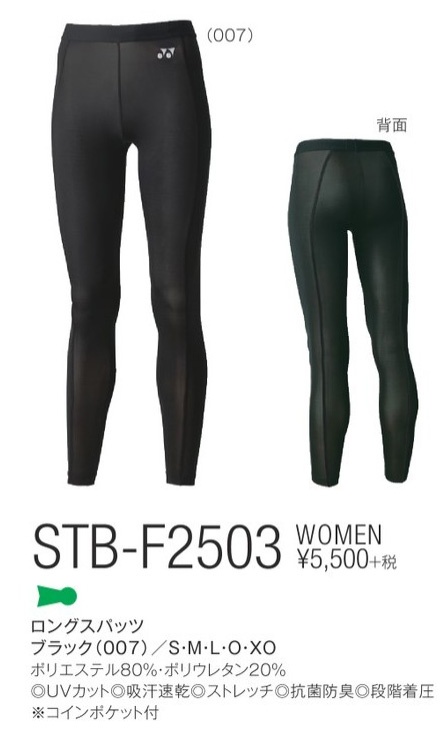
YONEX Women's Long Spats STB-F2503
YONEX Fitness Compression Women's Long Spats Pants STB-F2503 Color: Black(007) ATHLETE MODEL Feature: UV Cut , Stretch Made in Japan SPEC specification UV protection, sweat absorption and quick drying, stretch, antibacterial and deodorant, graduated compression, coin pocket material 80% polyester, 20% polyurethane place of origin Japan Height (cm) Chest circumference (cm) Waist (cm) S. 152~158 76~84 57~65 M. 157~163 79~87 60~68 L. 162~168 82~90 63~71 O 167~173 85~93 66~74 XO 172~178 88~96 69~77 See the SIZE CHARTS here
Brand: Yonex
Category: Sporting Goods > Outdoor Recreation > Outdoor Games > Badminton > Badminton Shoes